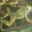
Label: frog